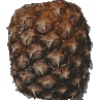
Label: pineapple